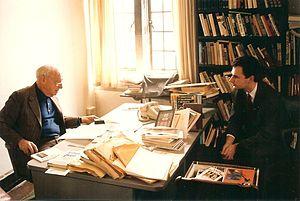
Dejan Stojanović est un poète serbo-américain, écrivain, essayiste, philosophe, homme d'affaires et ancien journaliste. Sa poésie est caractérisée par un système de pensée et des procédés poétiques reconnaissables, en bordure de la philosophie, et, globalement, par un ton très réflexif. Selon le critique Petar V. Arbutina, « Stojanović appartient au petit cercle de poètes autochtones qui ont été la principale force créatrice et artistique de la poésie serbe au cours des dernières décennies.»